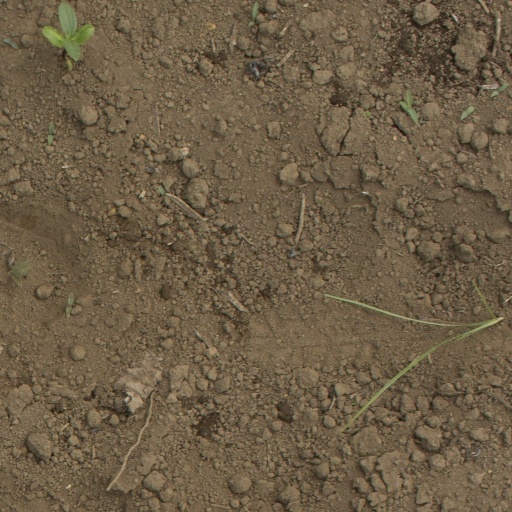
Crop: Jerusalem artichoke